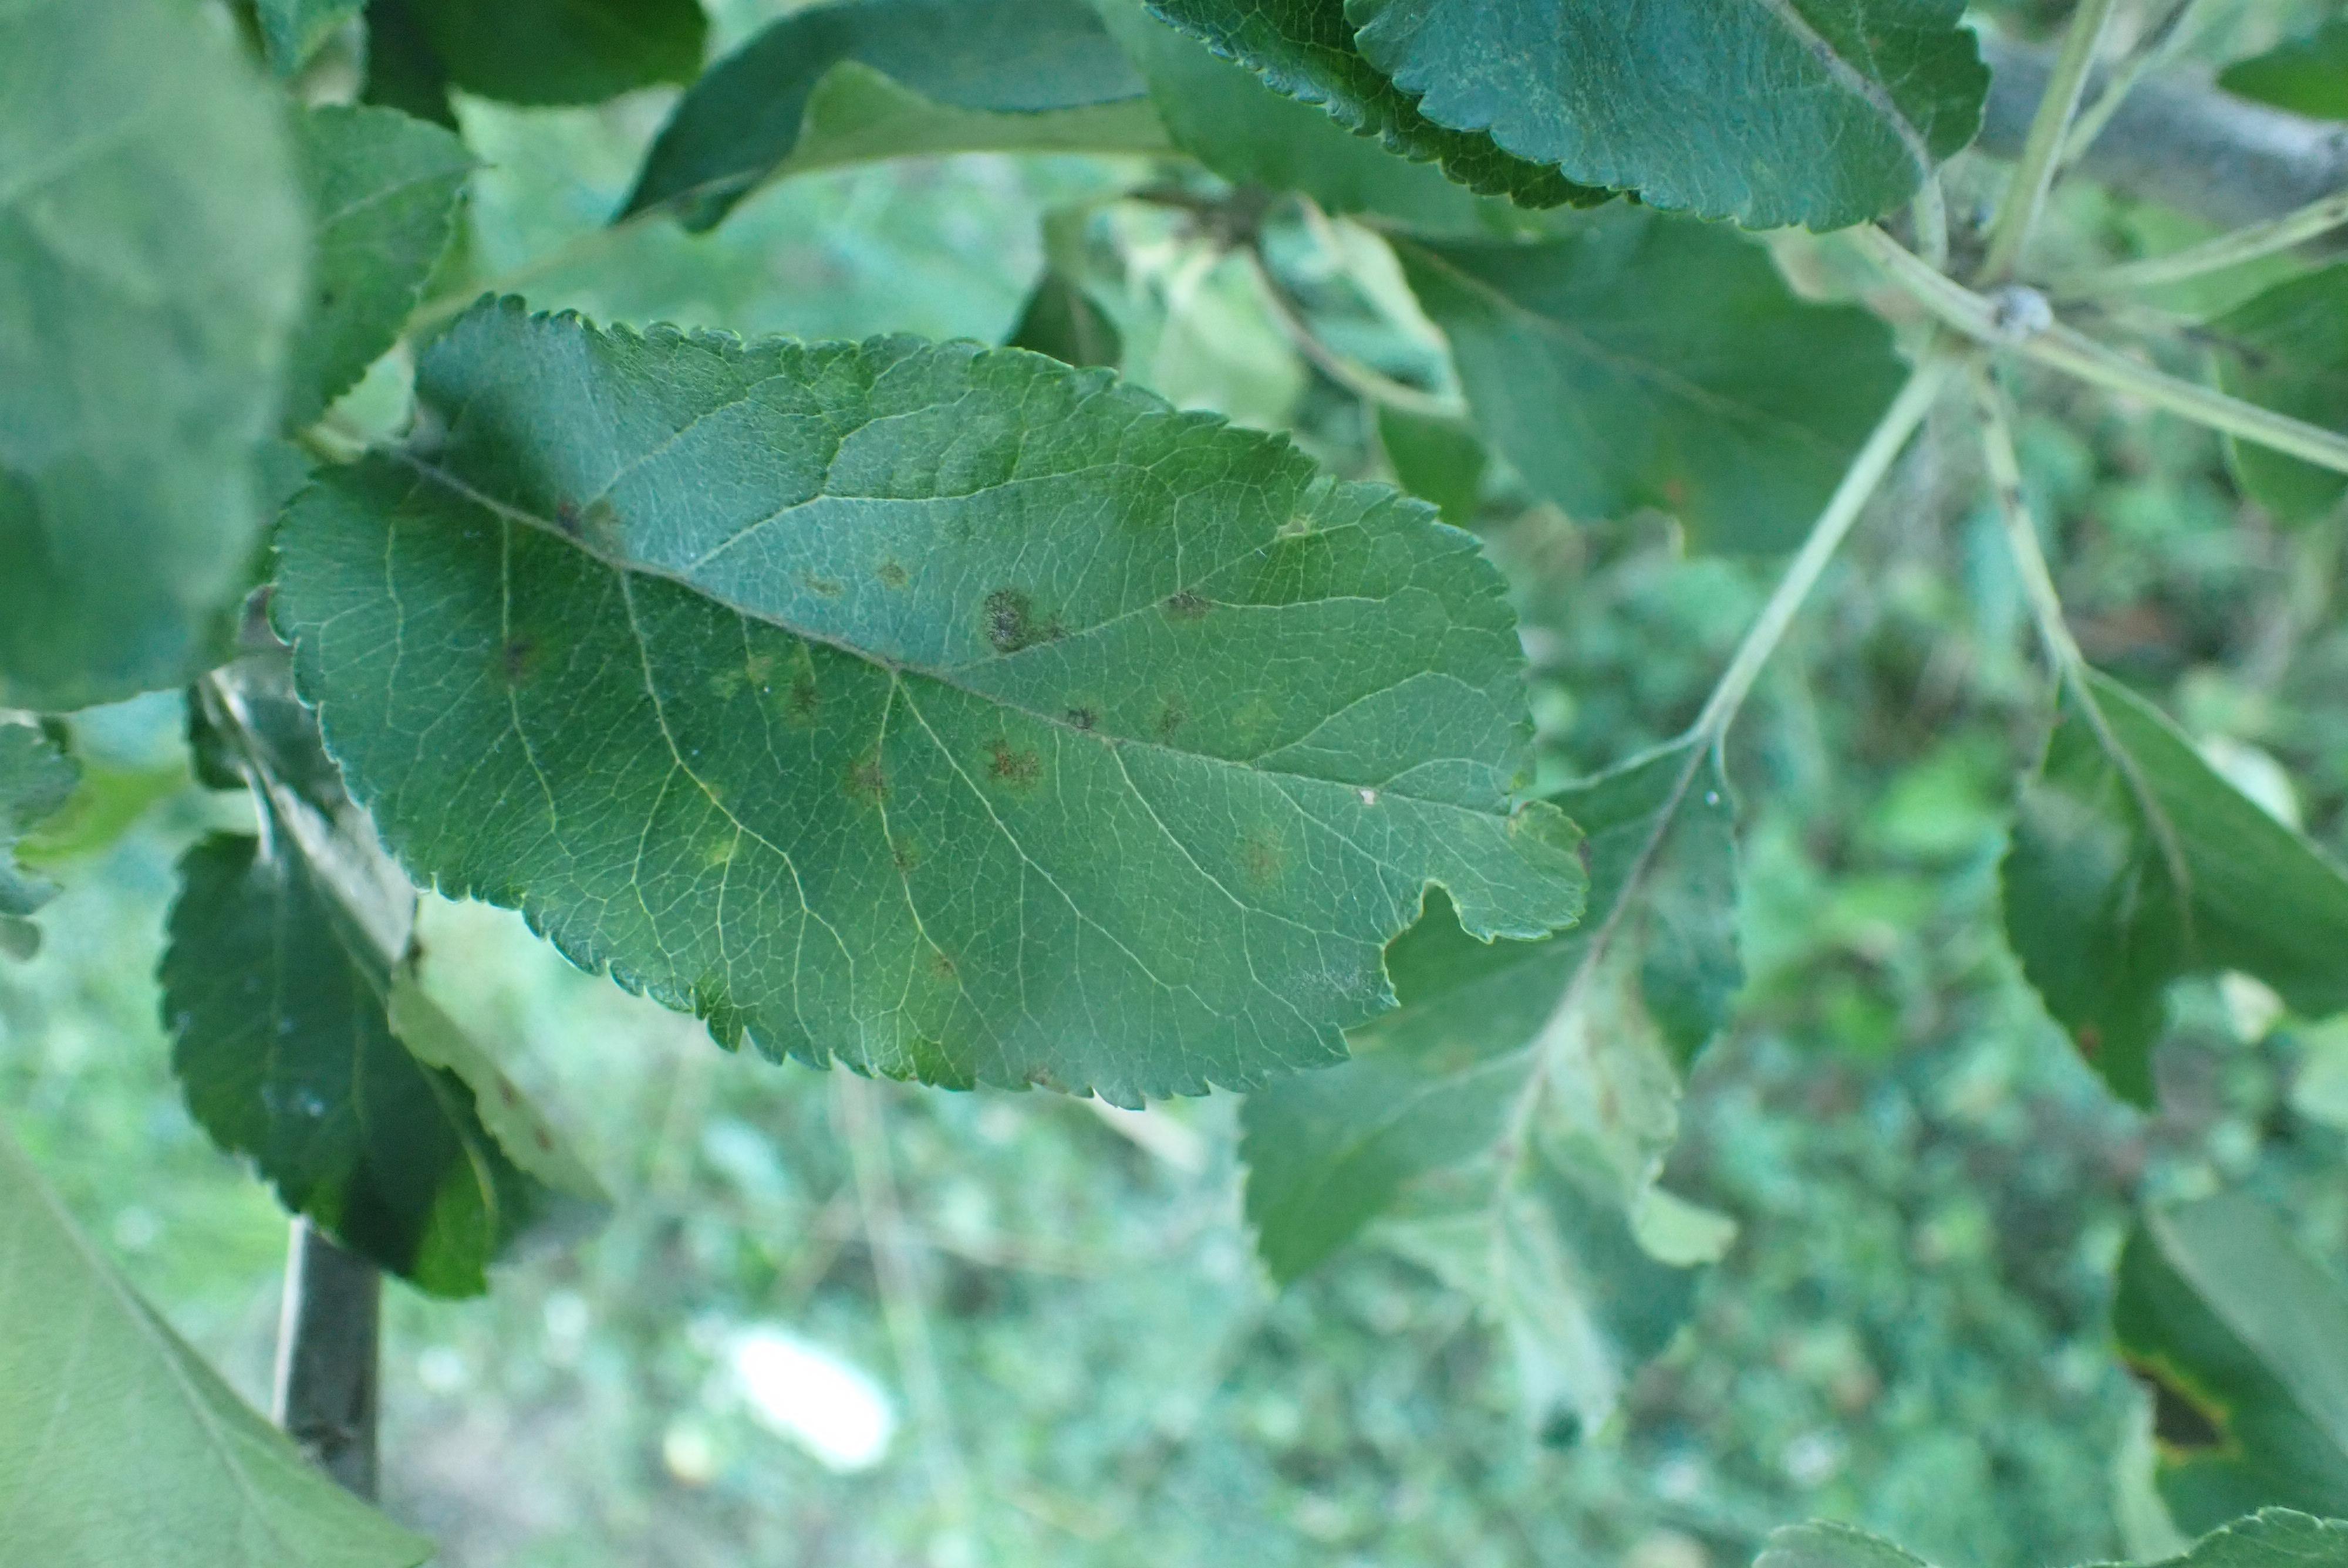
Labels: scab